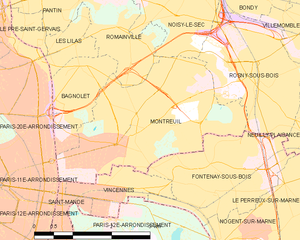
Montreuil
Kort over kommunen
Kort over kommunen
Montreuil er en kommune og by i Frankrig, beliggende i regionen Île-de-France som største by i departementet Seine-Saint-Denis. Den ligger mod syd i departementet og grænser op til byen Paris og til departementet Val-de-Marne. På fransk betegnes indbyggerne Montreuillois.